Sin Piedad (2010)

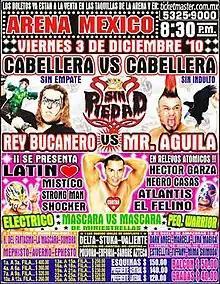
Official poster for the event

"Sin Piedad" (2010) (Spanish for "No Mercy") was a professional wrestling major show produced by Consejo Mundial de Lucha Libre (CMLL) that took place on December 3, 2010 in CMLL's home arena Arena México in Mexico City, Mexico. The 2010 "Sin Piedad" was the eight event under that name that CMLL promoted as their last major show of the year, always held in December. The main event of the evening featured a "Lucha de Apuestas", hair vs. hair match, that was a continuation of the "CMLL vs. "Los Invasores"" storyline as CMLL representative Rey Bucanero defeated "Invasore" Co-Captain Mr. Águila, forcing him to have his hair shaved off after the match. The show also featured an additional "Lucha de Apuestas", this time with both participants' masks on the line. The match saw "Mini-Estrella" wrestler Eléctrico defeat Pequeño Black Warrior, forcing him to unmask after the match. The show featured four additional matches, three Best two out of three falls Six-man tag team matches and an Eight-man tag team match.